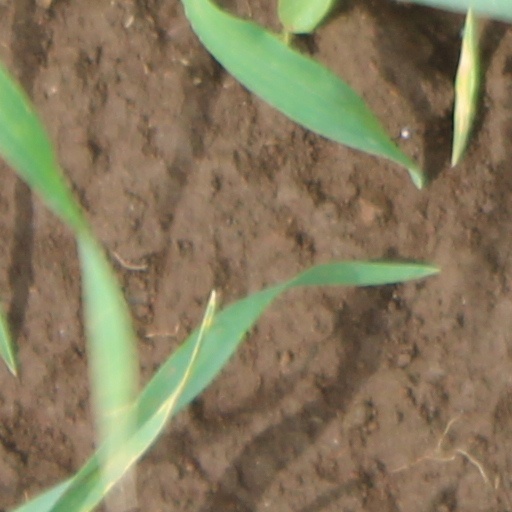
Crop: wheat